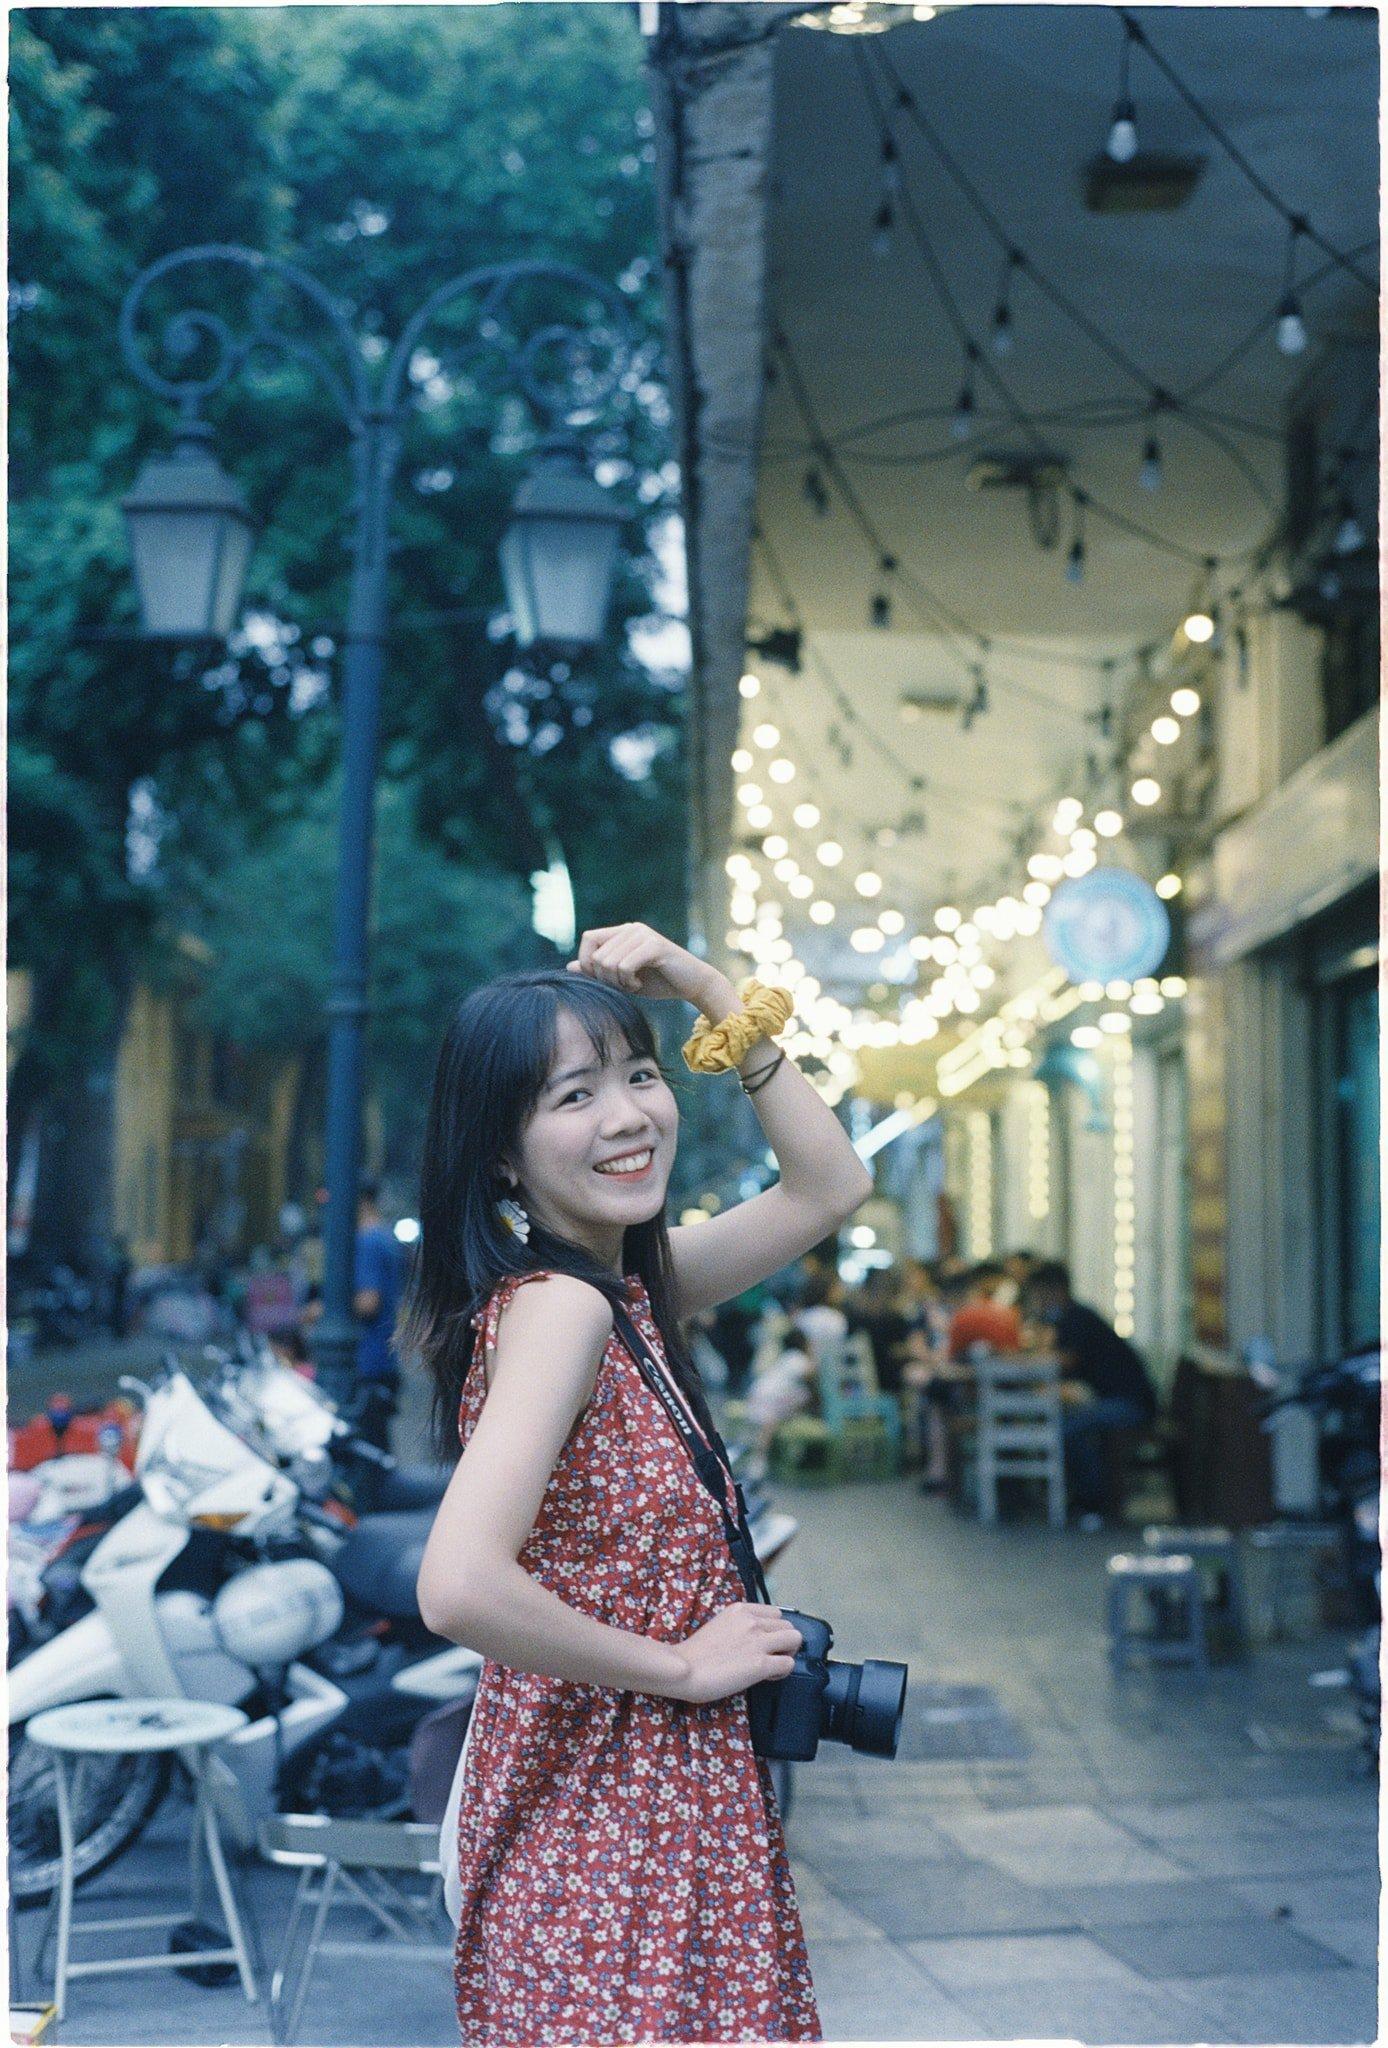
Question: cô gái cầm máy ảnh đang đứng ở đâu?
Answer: trên vỉa hè